Jimmy Van Heusen

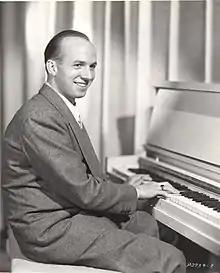
Van Heusen playing the piano

James Van Heusen (born Edward Chester Babcock; January 26, 1913 – February 6, 1990) was an American composer. He wrote songs for films, television, and theater, and won an Emmy and four Academy Awards for Best Original Song. Many of his compositions later went on to become jazz standards.